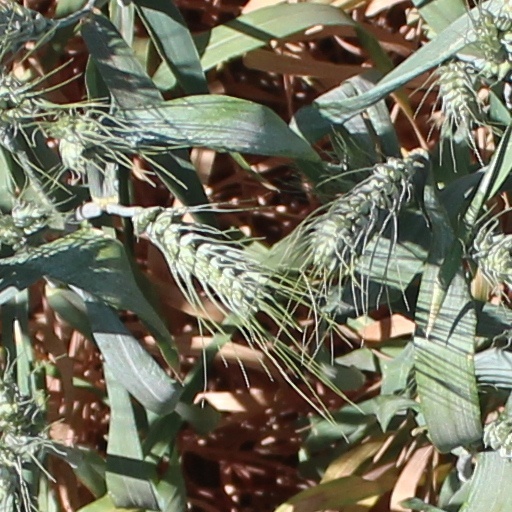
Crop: wheat